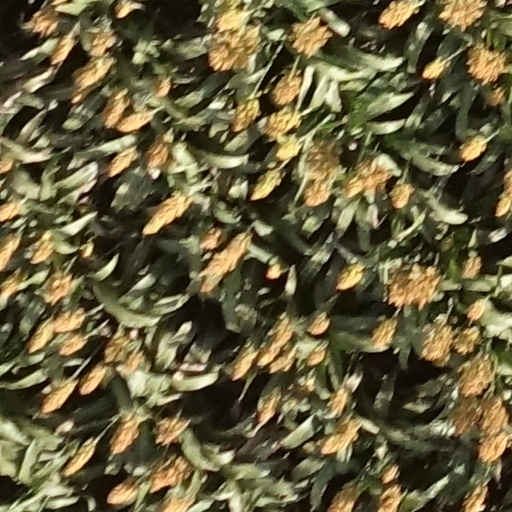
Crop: sorghum